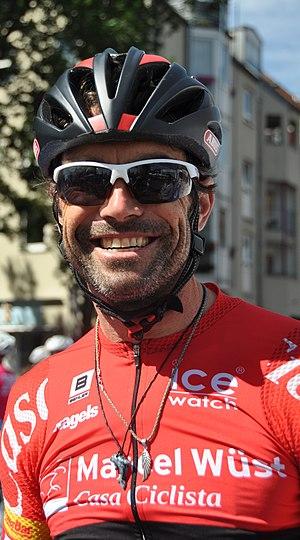
Marcel Wüst est un ancien coureur cycliste allemand, né le 6 août 1967 à Cologne. Professionnel de 1989 à 2001, il s'est illustré au sprint. Il a ainsi notamment remporté des étapes sur les trois grands tours, dont douze sur le Tour d'Espagne.